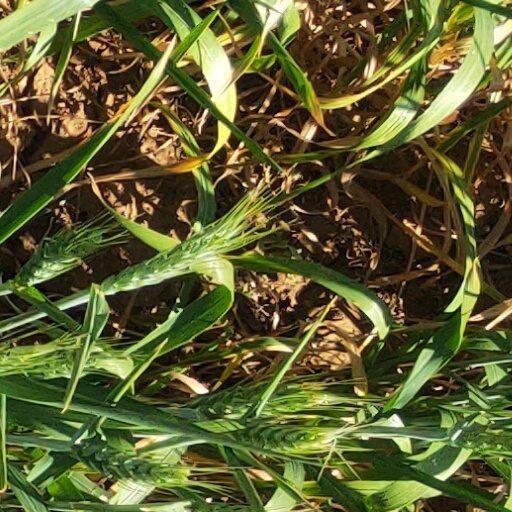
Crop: wheat